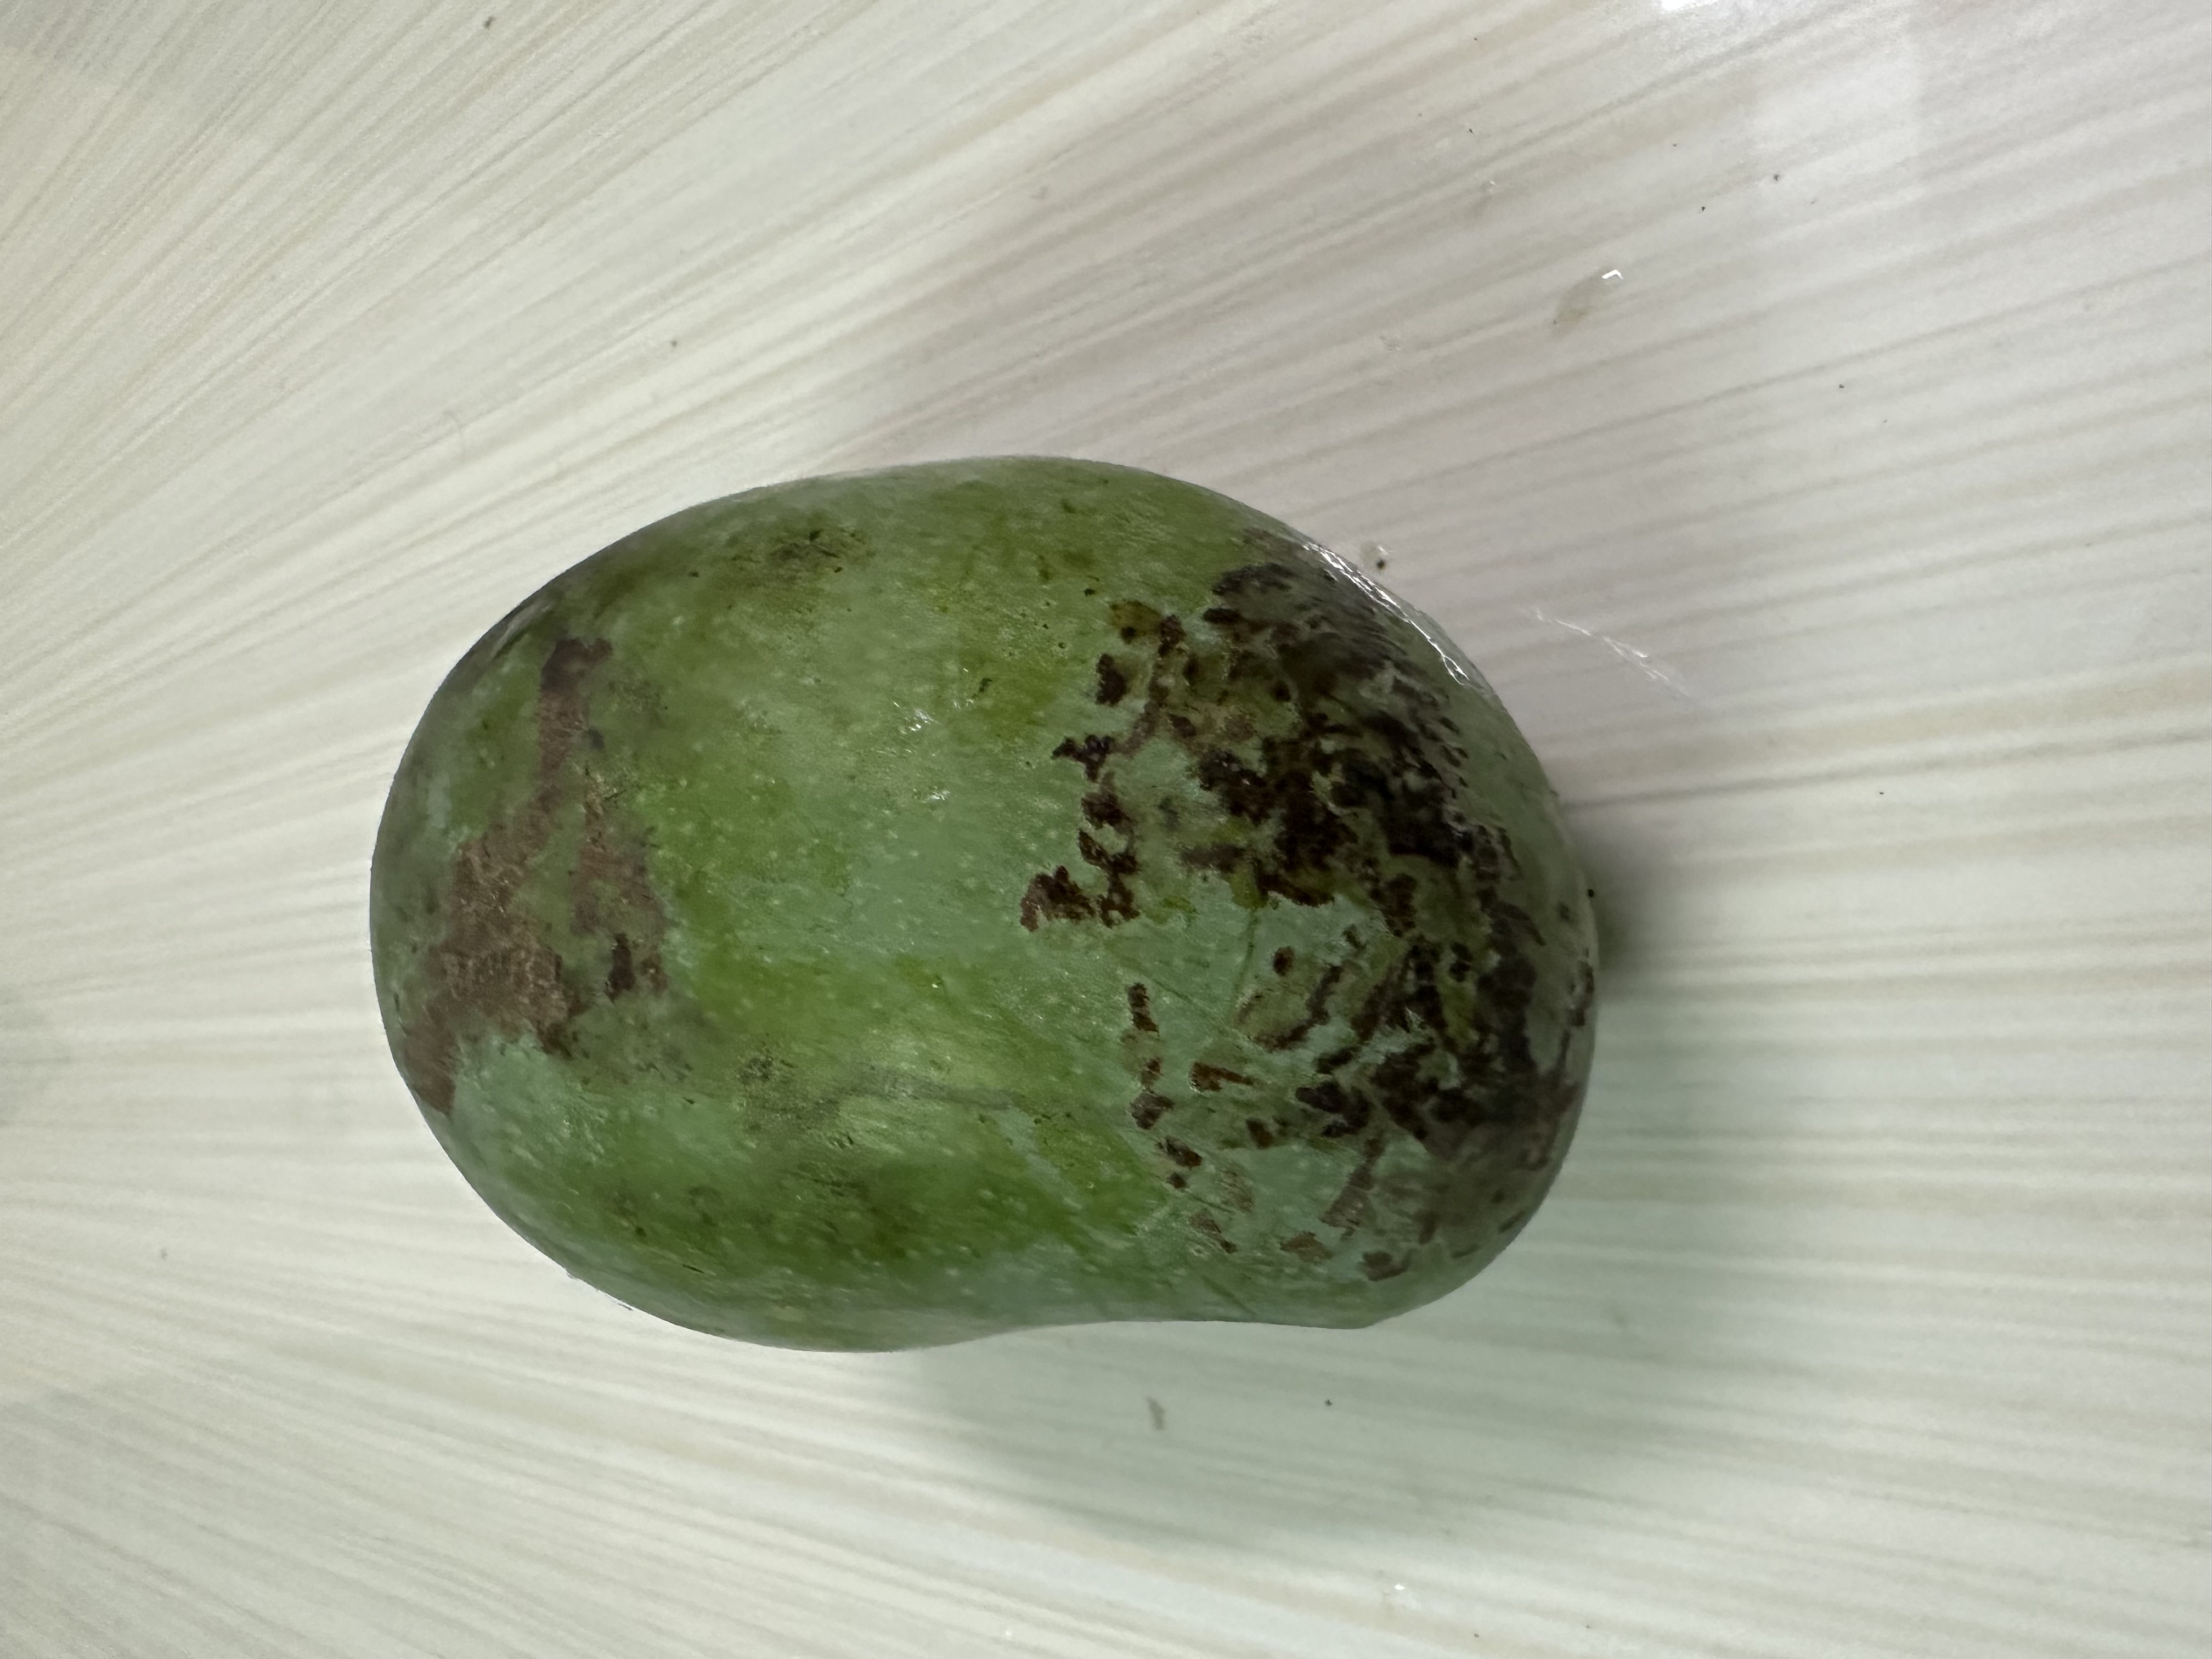
Mango variety: Amrapali